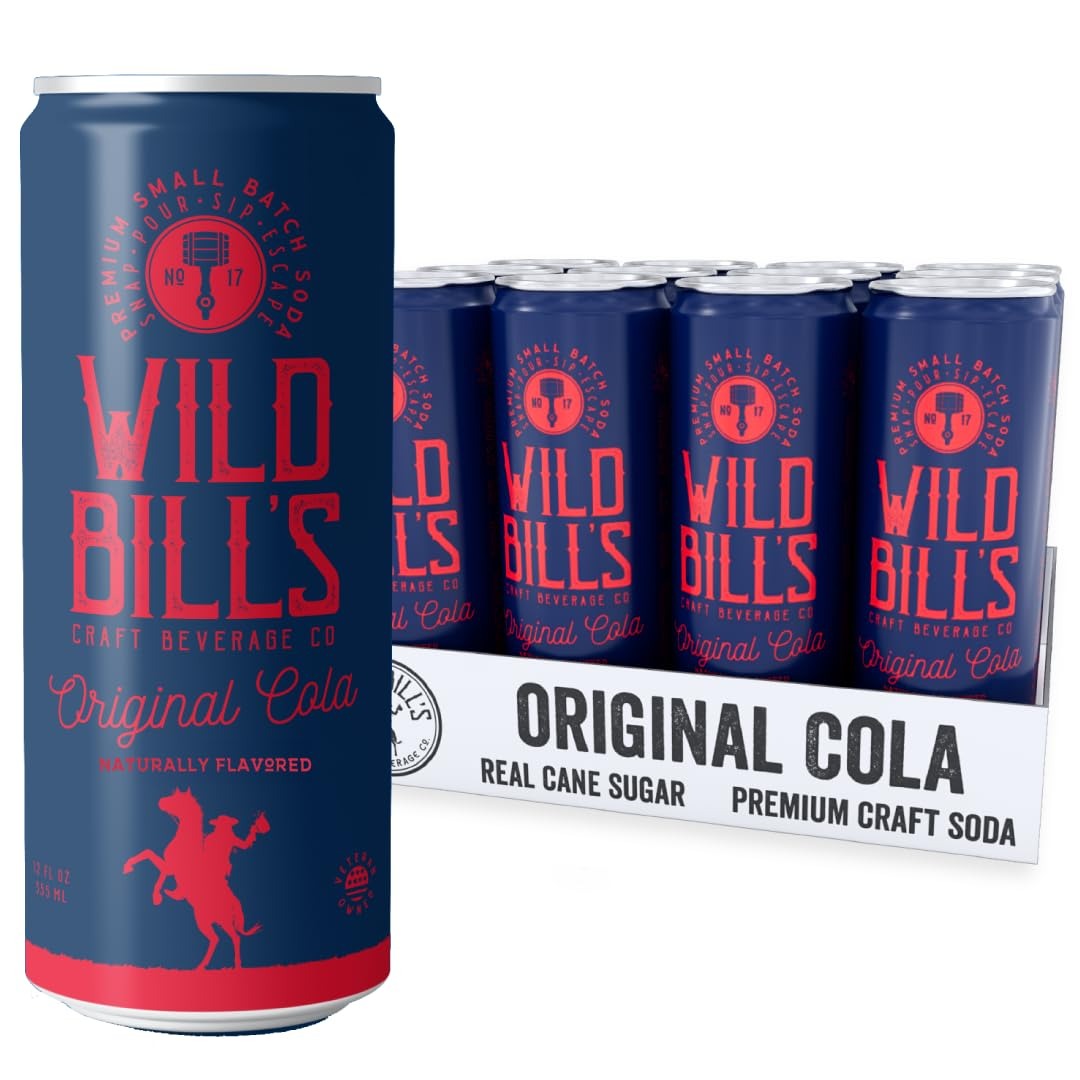
Item Name: Wild Bill's Original Cola Soda Classic Craft Soda Pop Soft Drinks, Sodas Made with Pure Cane Sugar, Caffeine Free, NO High Fructose Corn Syrup, Gluten Free, Vegan, Low Sodium, 12 Oz 12 Pack
Bullet Point 1: 12 PACK ORIGINAL COLA SODA: This curiously invigorating cola is inspired by olde fashioned, traditional recipes, made using infusions of the finest ingredients including sweet cinnamon, vanilla and nutmeg. Includes one cola 12 pack soda.
Bullet Point 2: TASTING NOTES: Cinnamon, Vanilla, Nutmeg. Our Original Cola is the ideal partner for a classic burger and fries for a harmonious blend of rich, spiced notes with savory goodness. Or Elevate your BBQ experience by sipping alongside tender, smoky ribs. It's also a fantastic complement to the cheesy, tomato-rich goodness of a homestyle pizza.
Bullet Point 3: LIGHTLY CARBONATED: Providing a unique, refreshingly full flavor. Perfect for meal pairing, cocktails, mocktails and snacking. Treat yourself to premium, small batch soda, you deserve it.
Bullet Point 4: SNAP, POUR, SIP, ESCAPE: Once you open this old fashioned nostalgic soda pop, there’s no turning back. You’ll be swimming in a sea of nostalgia, relaxing into memories of simpler times, and rejoicing in an experience that lasts.
Bullet Point 5: VETERAN OWNED & OPERATED: Veterans make up the majority of our front-line leadership here at Wild Bill’s. We go out of our way to invest in the men and women who put their lives on the line for our great country. We put our very best into every product we make, giving back each time you choose one of our carefully crafted beverages and snacks.
Value: 144.0
Unit: Fl Oz

Price: 29.245